Kimi no Kakera

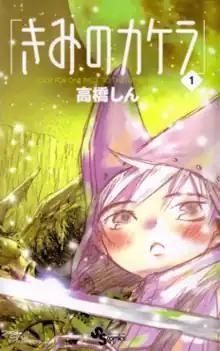
Cover of the first volume, featuring Shiro

is a Japanese manga series written and illustrated by Shin Takahashi. It was serialized in Shogakukan's "Weekly Shōnen Sunday" from August 2002 to March 2004; however, Takahashi stopped its serialization and the series continued directly via volumes. A total of nine volumes were published from January 2003 to July 2010. A two-chapter story, titled "Spica", was published in "Weekly Shōnen Sunday" in 2010 and 2013.